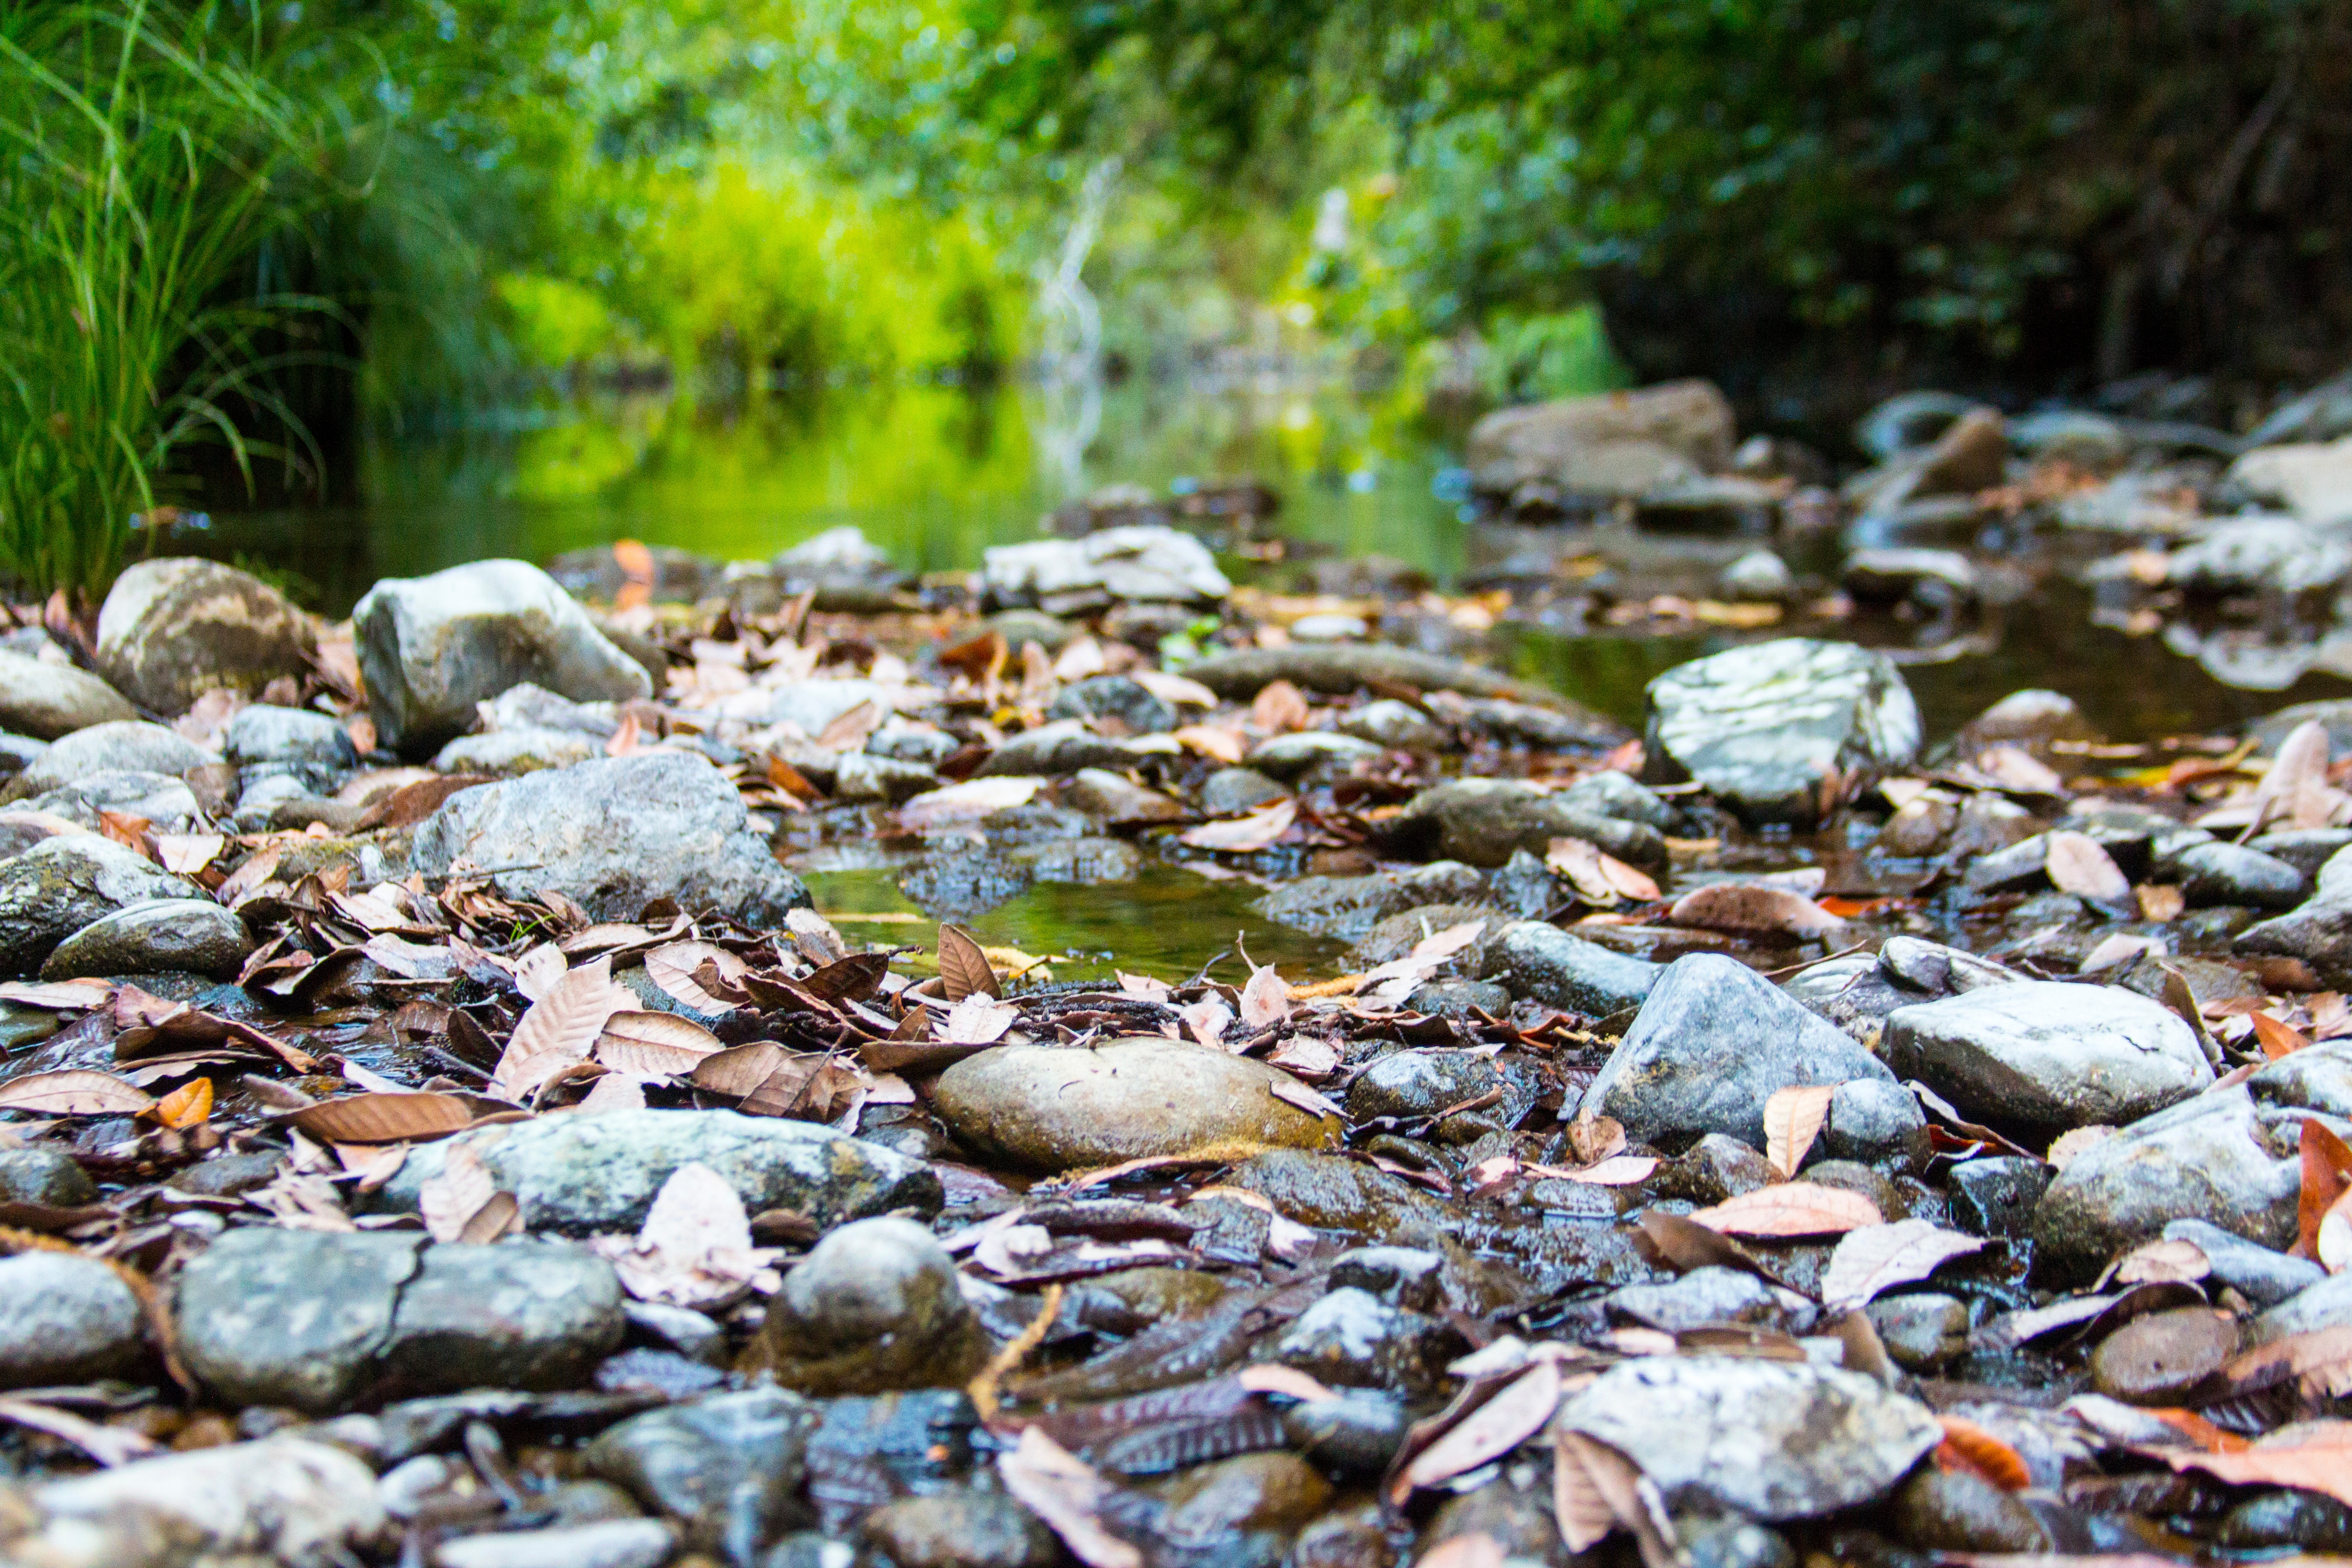
water, nature, rock, leaf, river, pond, stream, autumn, rapid, season, body of water, woodland, watercourse